Ammon

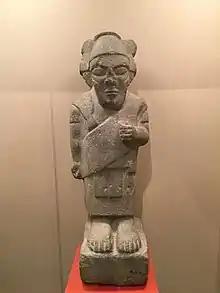
Statue of an Ammonite deified King on display at the Jordan Museum. The statue was found near the Amman Citadel and is thought to date to 8th century BC.

The Ammonites occupied the northern Central Trans-Jordanian Plateau from the latter part of the second millennium BC to at least the second century AD.